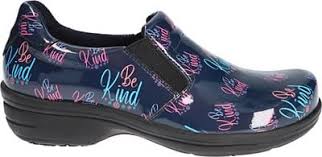
Label: Clog